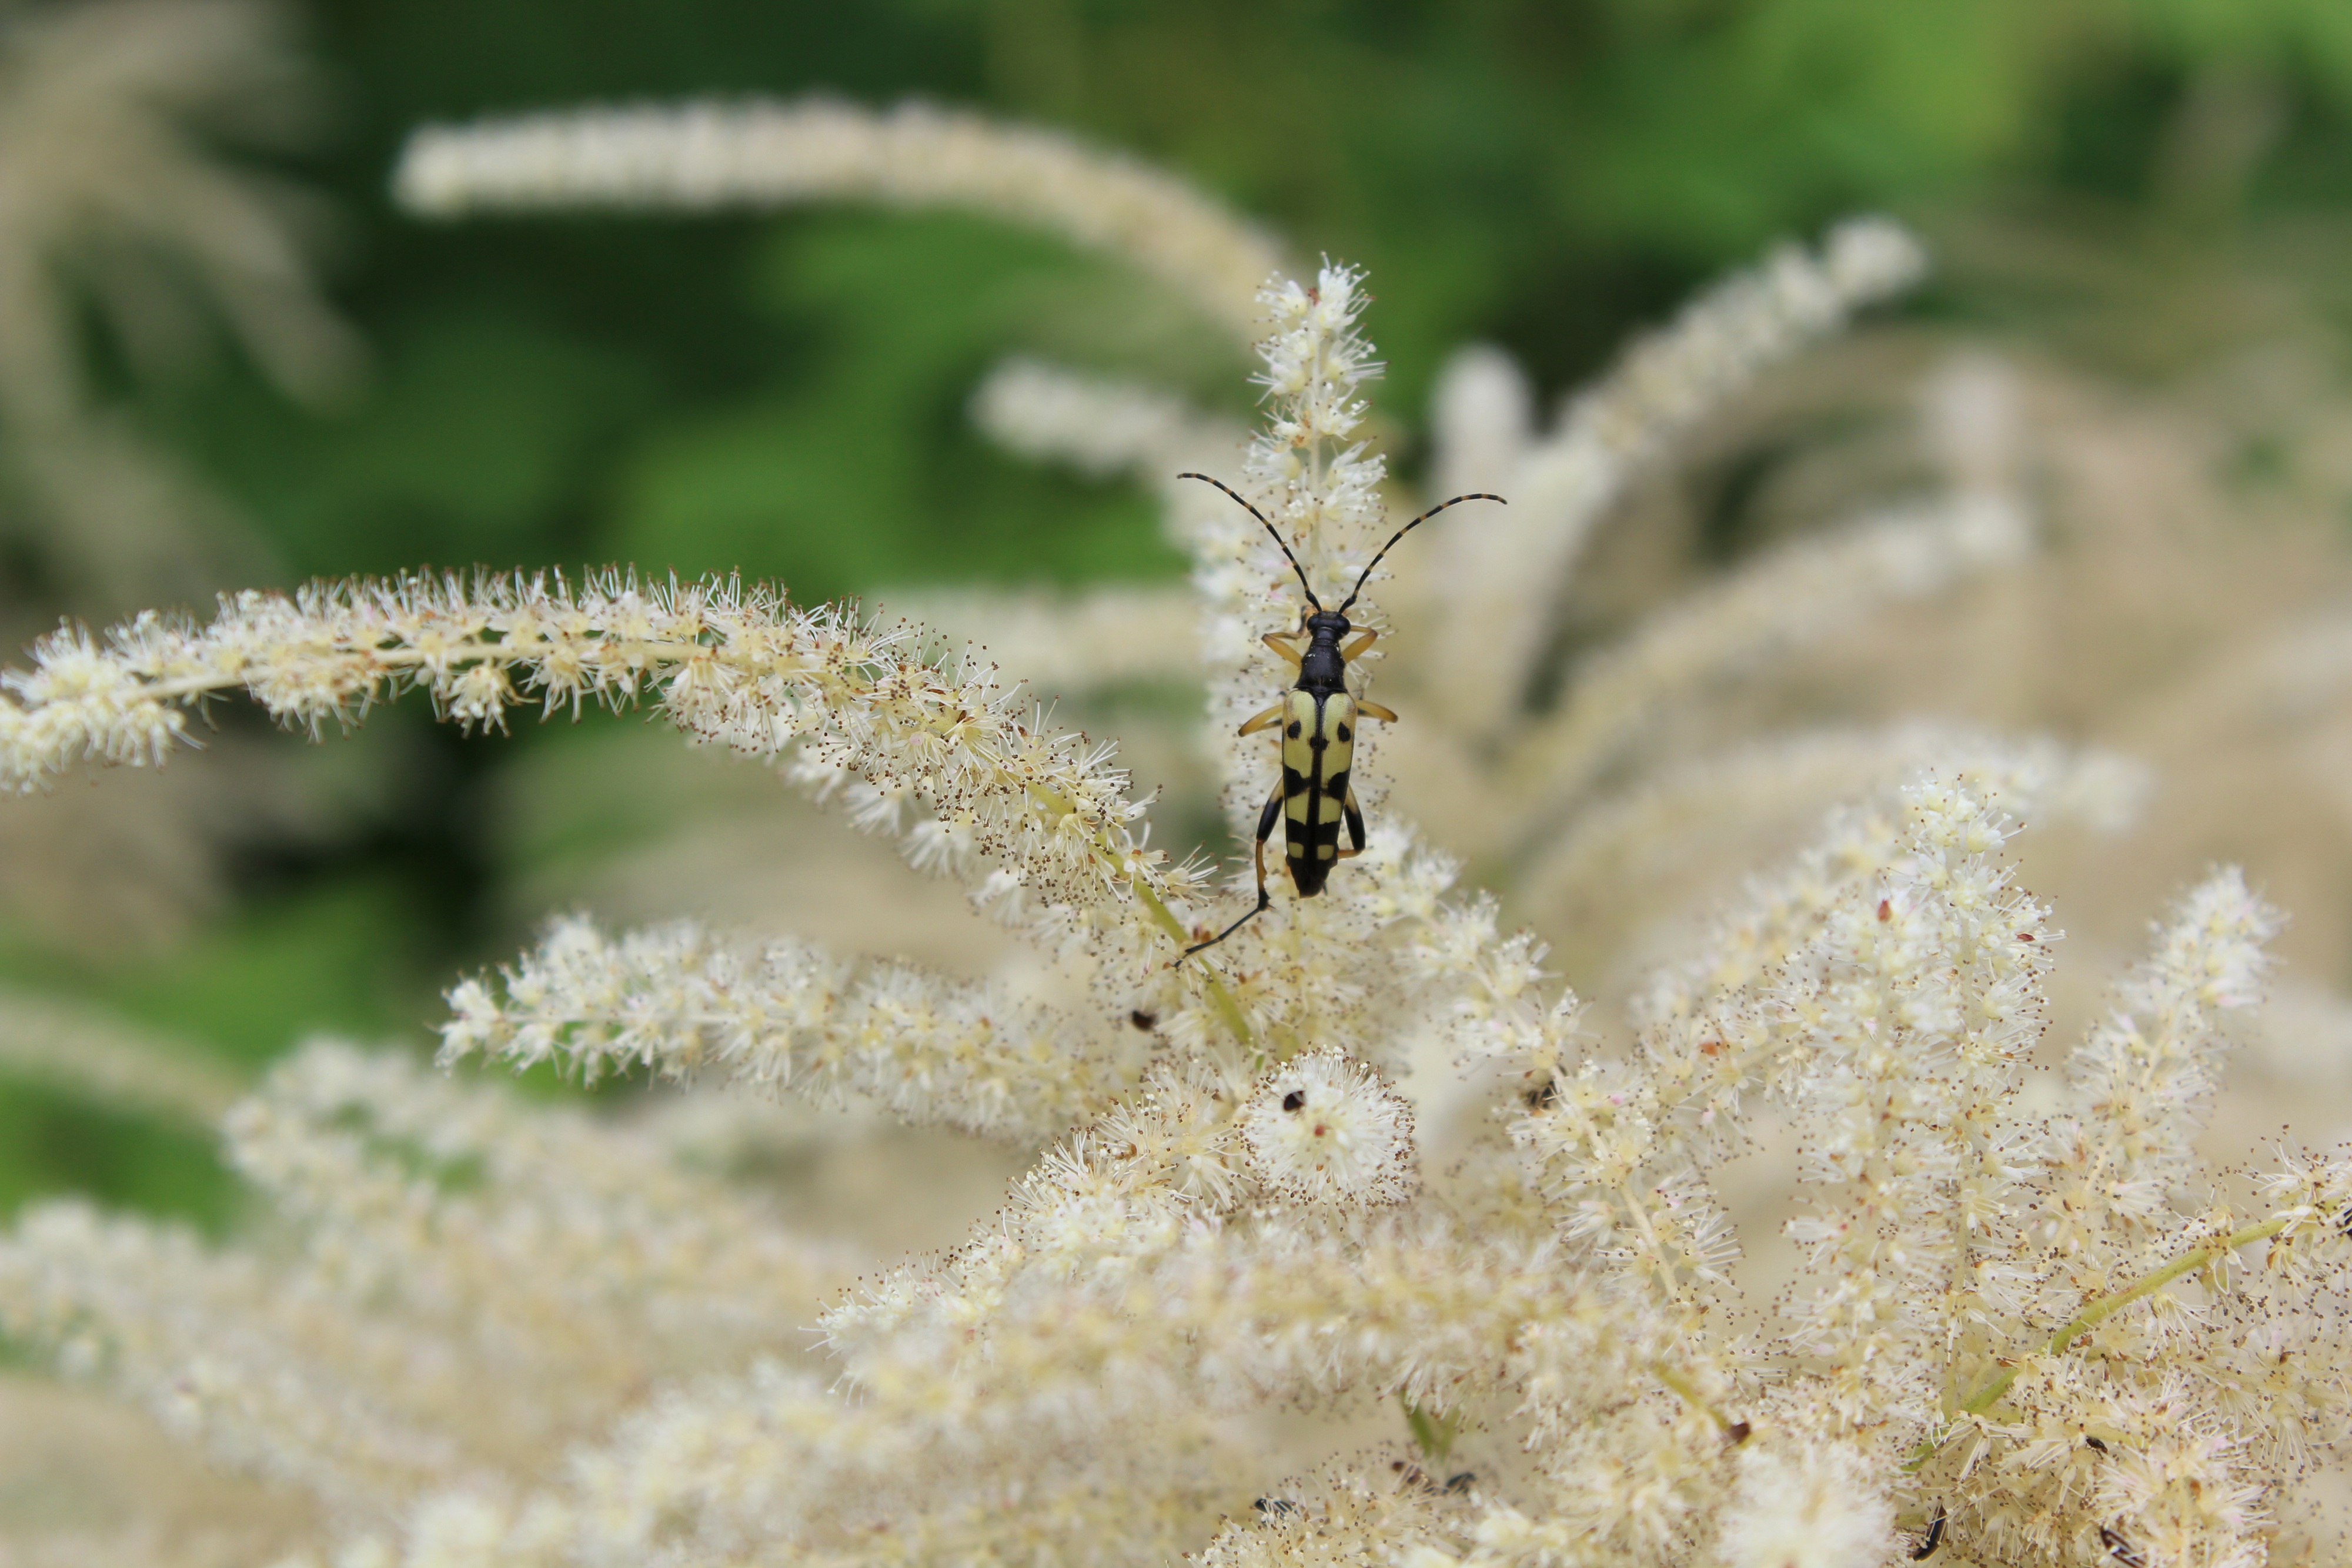
nature, grass, branch, photography, flower, frost, animal, fly, insect, macro, flora, fauna, invertebrate, close up, beetle, macro photography, probe, longhorn beetle, grass family